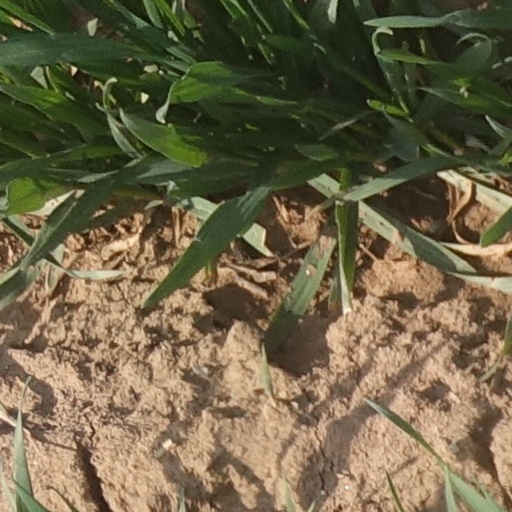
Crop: wheat